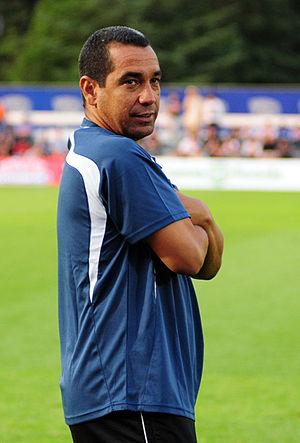
Crizam César de Oliveira Filho, plus connu sous le nom de Zinho, est un footballeur brésilien né le 17 juin 1967 à Nova Iguaçu. Il a joué au poste de milieu offensif, notamment avec CR Flamengo, SE Palmeiras et l'équipe du Brésil qui a remporté la Coupe du monde 1994.